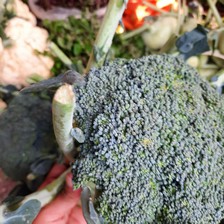
Label: others